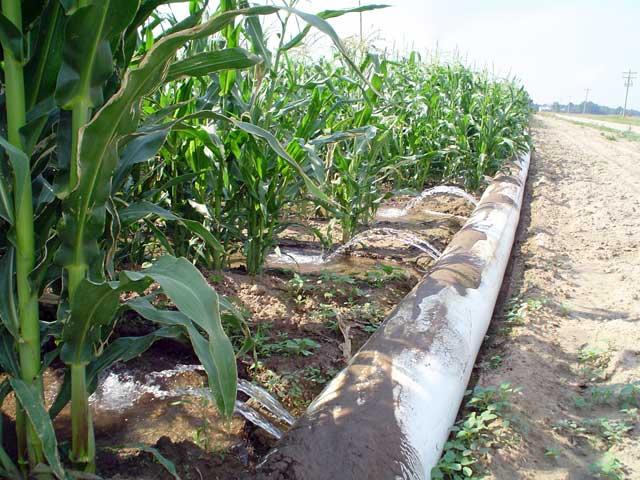
Mashine ya kumwangilia maji inatoa maji moja Kwa moja kwenye mizizi ya mimea ya mahindi ikisaidia ukuaji mzuri shambani.mbinu hii huongeza ufanisi wa kilimo na kupunguza upotevu wa maji na kuhakikisha mmea unapata maji ya kutosha.